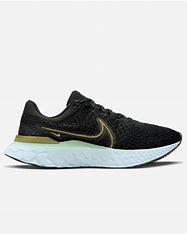
Brand: Nike
Model: React Infinity Run Flyknit 3